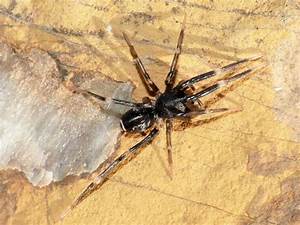
Label: ragno